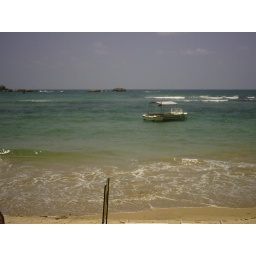
See the fish in the water